Endothiodon

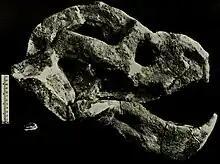
"Endothiodon" (large) and "Emydops" (bottom left) skulls

"Endothiodon" was first described by Richard Owen in 1876 from fossils discovered in the Karoo region of Beaufort Group, South Africa based on a skull and mandible. The genus was described based on the anterior portion of a snout and the corresponding part of the dentary, creating an upturned beak. Several more specimens have since been collected, many of them in the Beaufort Group in South Africa, it is here that the first partial skeleton was discovered by Broom in 1915. In the 1970s a badly weathered dicynodont skull and lower jaw was discovered in Brazil and was preliminarly assigned to "Endothiodon". Boos later reexamined the specimen and confirmed this assignment, referring the specimen to "Endothiodon" (later confirmed as "E. bathystoma" by Maharaj and colleagues in 2024) and marking "Endothiodon" as the first Permian dicynodont to be found in South America.